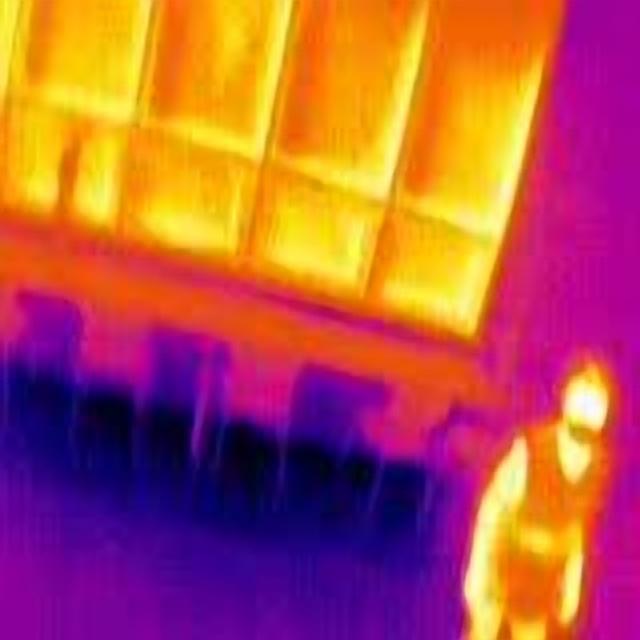
Detected objects:
label: person